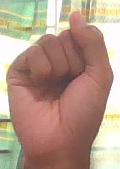
ASL sign: S